Matt Cartwright

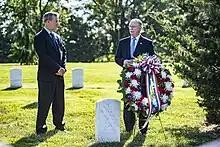
Cartwright at a wreath-laying ceremony with Rep. John Rutherford (R-FL)

Ed O'Keefe of the "Washington Post" wrote on November 3, 2013, that Cartwright was elected largely based on the Affordable Care Act "because the veteran moderate Democrat he challenged in a primary voted against it." According to O'Keefe, "Cartwright spent his first year in office preparing constituents for 'the ACA'."